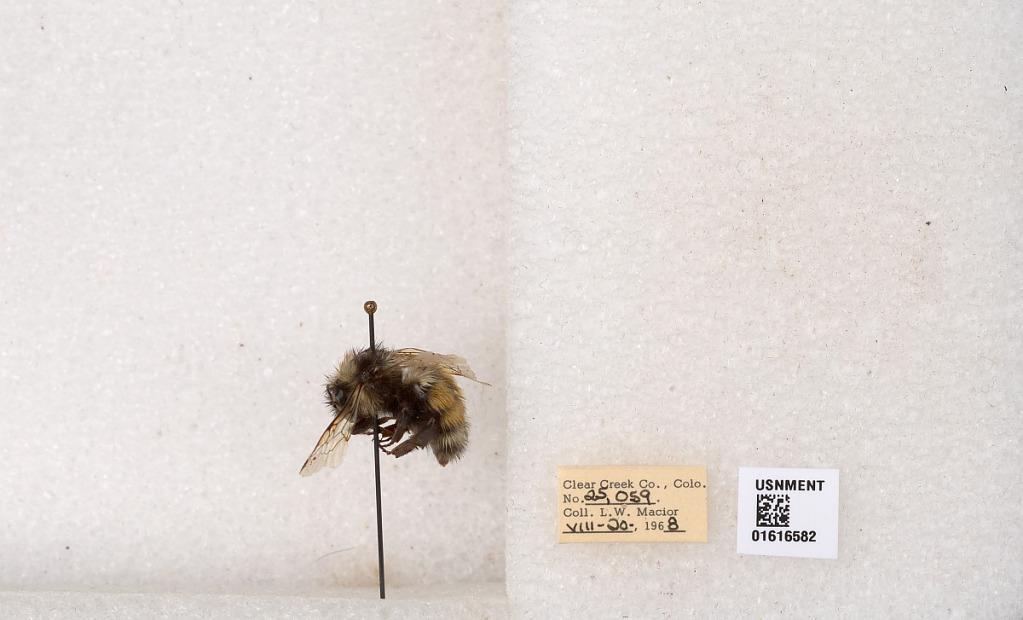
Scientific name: Bombus (Pyrobombus) sylvicola Kirby
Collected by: L. Macior
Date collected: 1968-8-20
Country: United States
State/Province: Colorado
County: Clear Creek
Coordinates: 39.6891, -105.644